Anna Rosmus

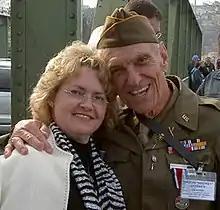
Anna Rosmus and Mickey Dorsey.

Anna Rosmus, also known as Anja Rosmus-Wenninger, is a German author and researcher born in 1960 in Passau, Bavaria.